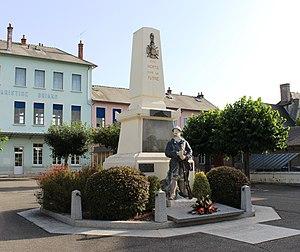
Monument aux morts de Bordères-sur-l'Échez (Hautes-Pyrénées)
Bordères-sur-l'Échez est une commune française située dans le département des Hautes-Pyrénées, en région Occitanie.